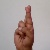
The image shows a hand gesture representing the letter 'R' in Indian Sign Language.